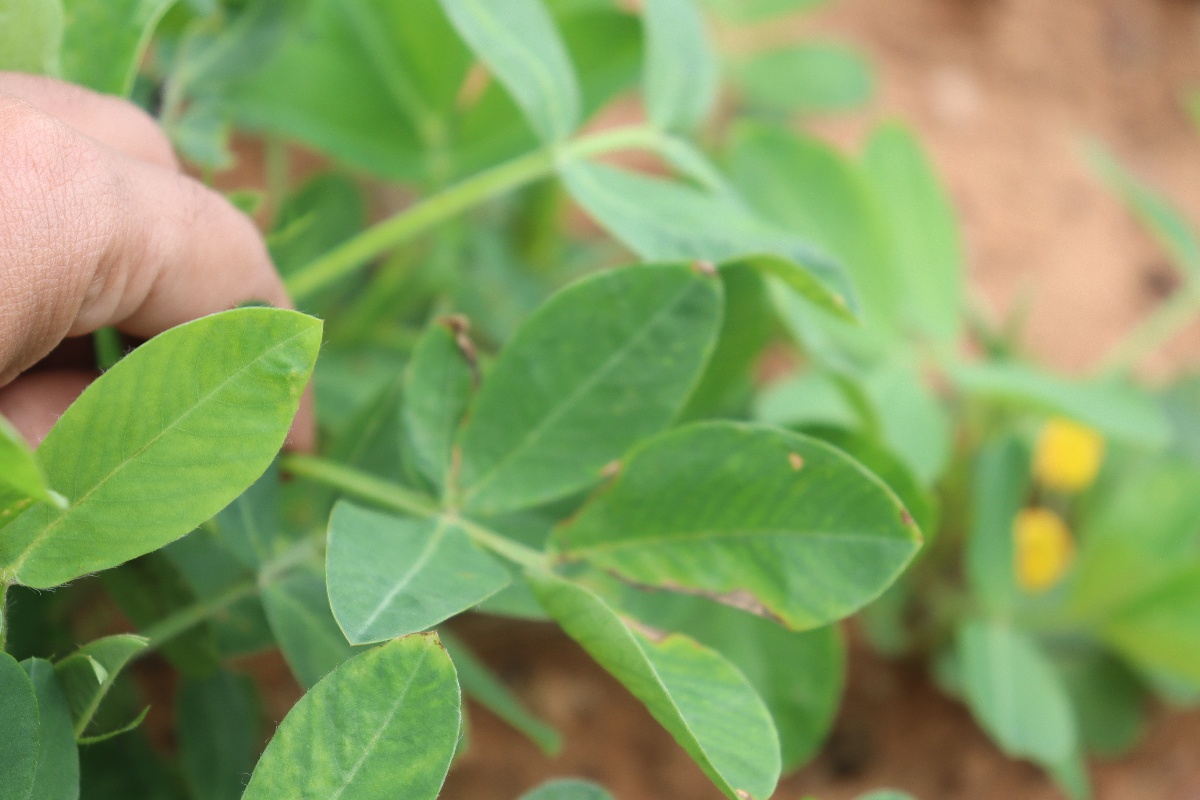
Label: healthy leaf